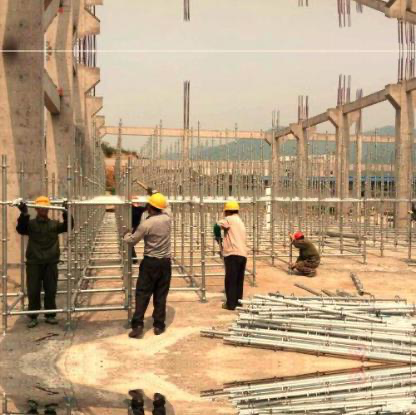
Objects in the image:
label: helmet
label: helmet
label: helmet
label: helmet